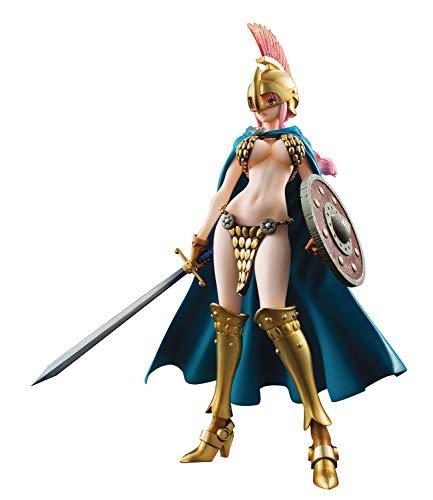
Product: Megahouse Onepiece Portrait of Pirates: Sailing Again Rebecca PVC Figure
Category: Toys & Games | Toy Figures & Playsets
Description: Features her sword and shield.
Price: $149.46
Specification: ProductDimensions:4x3x8.5inches|ItemWeight:2.05pounds|ShippingWeight:2.05pounds(Viewshippingratesandpolicies)|ASIN:B07S6RZ71B|Itemmodelnumber:827785|Manufacturerrecommendedage:15yearsandup